Ziegler House, Copenhagen

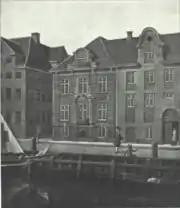
The building, depicted by C. V. Nielsen

The property was in the new cadastre of 1806 listed as No. 6. It had by then been acquired by merchant Georg L. Becker. The priest and poet Nikolaj Frederik Severin Grundtvig lived in the building with his second wife Ane Marie Elisa Carlsen from April 1851 to April 1852.